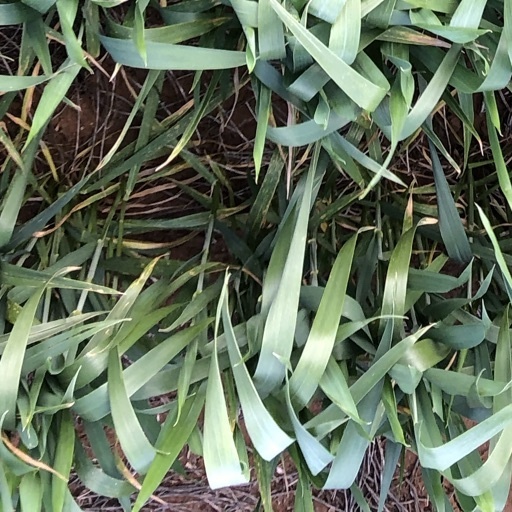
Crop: wheat